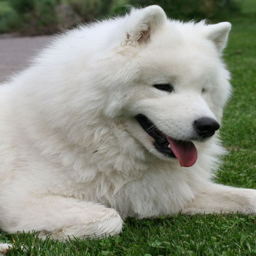
if i got a large dog this is what kind i would get .